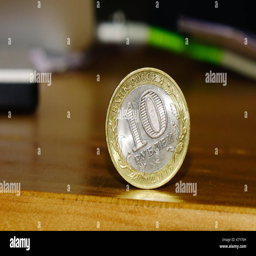
money - rubles coins on the wooden table , closed up